State Protection Authority

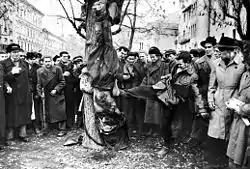
Protesters kicking the body of a slain ÁVH soldier

After Dudás' militia assaulted the building, the surrounding crowd lynched a number of ÁVH officers. Highly visible in photographs of this attack are the party's paybooks displayed on to the corpses, demonstrating that ÁVH soldiers received at least 10 times the wages of a manual worker.